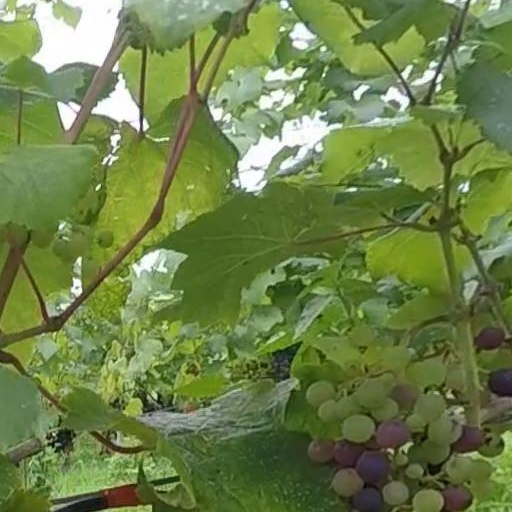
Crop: grape